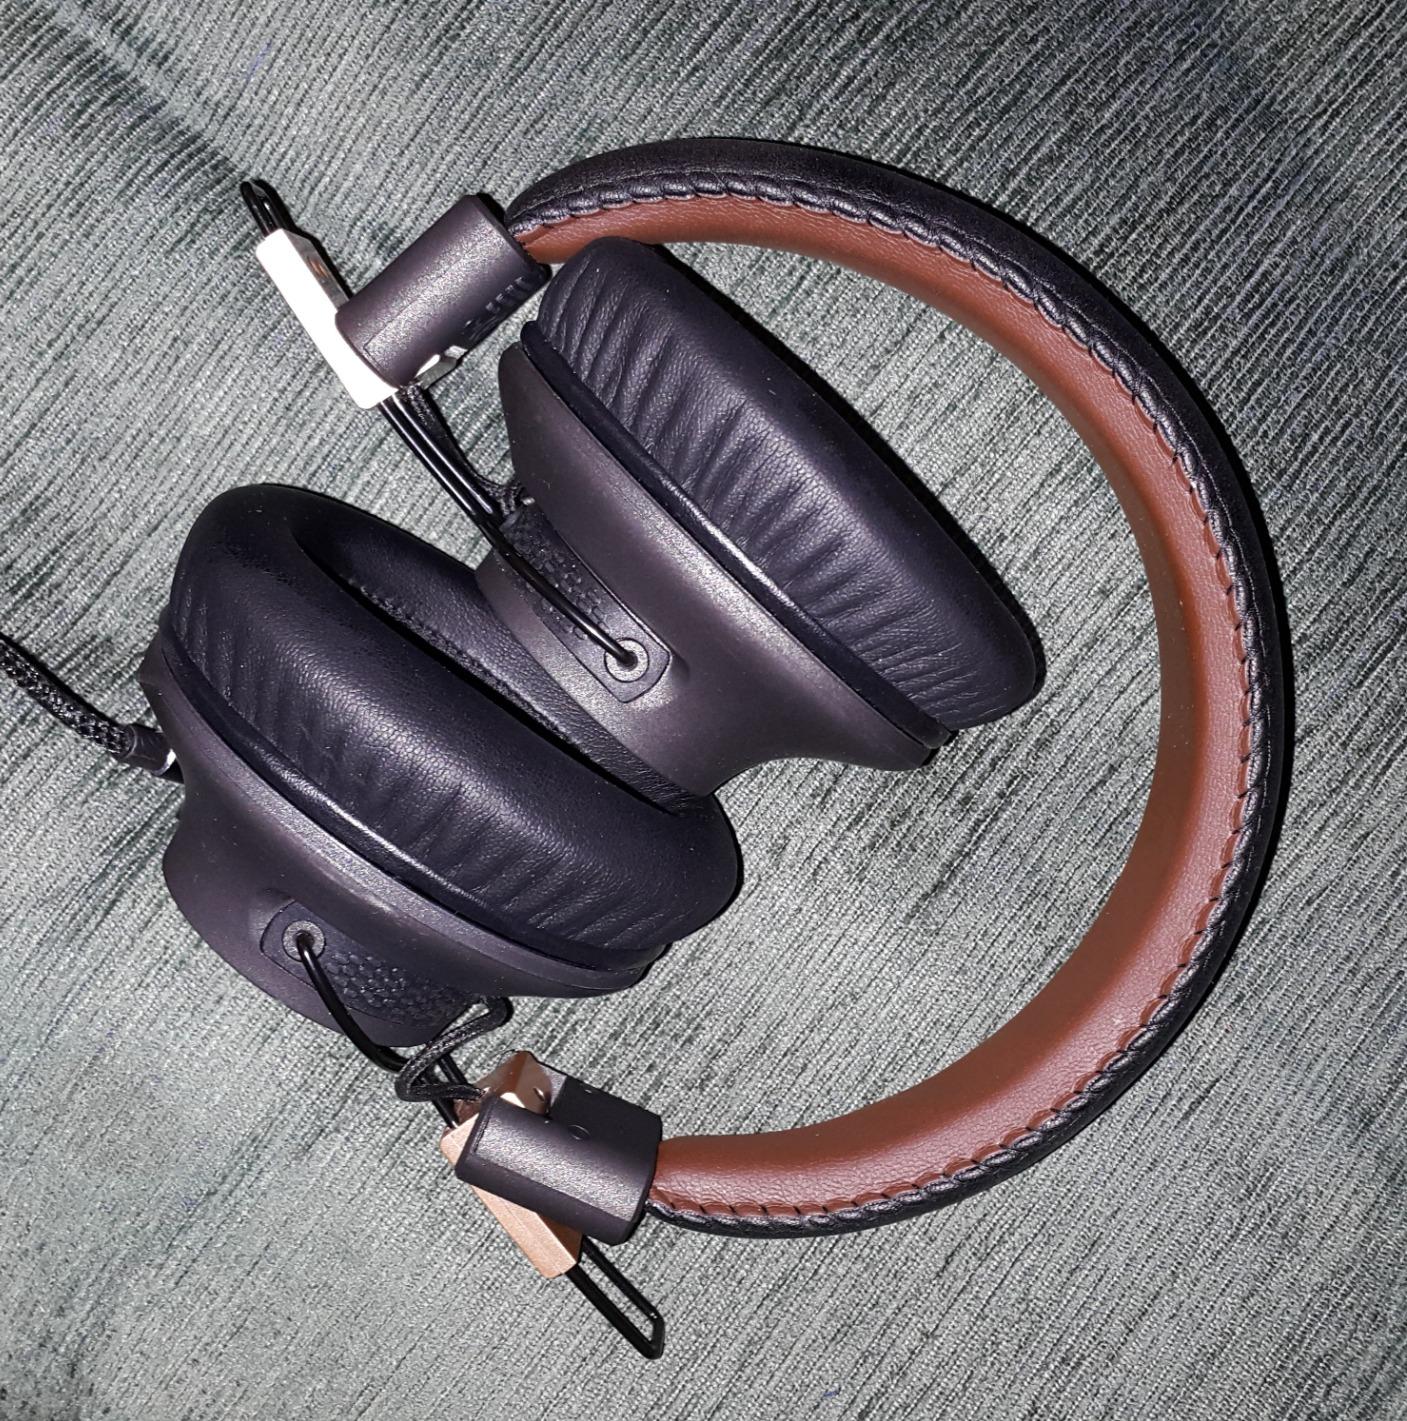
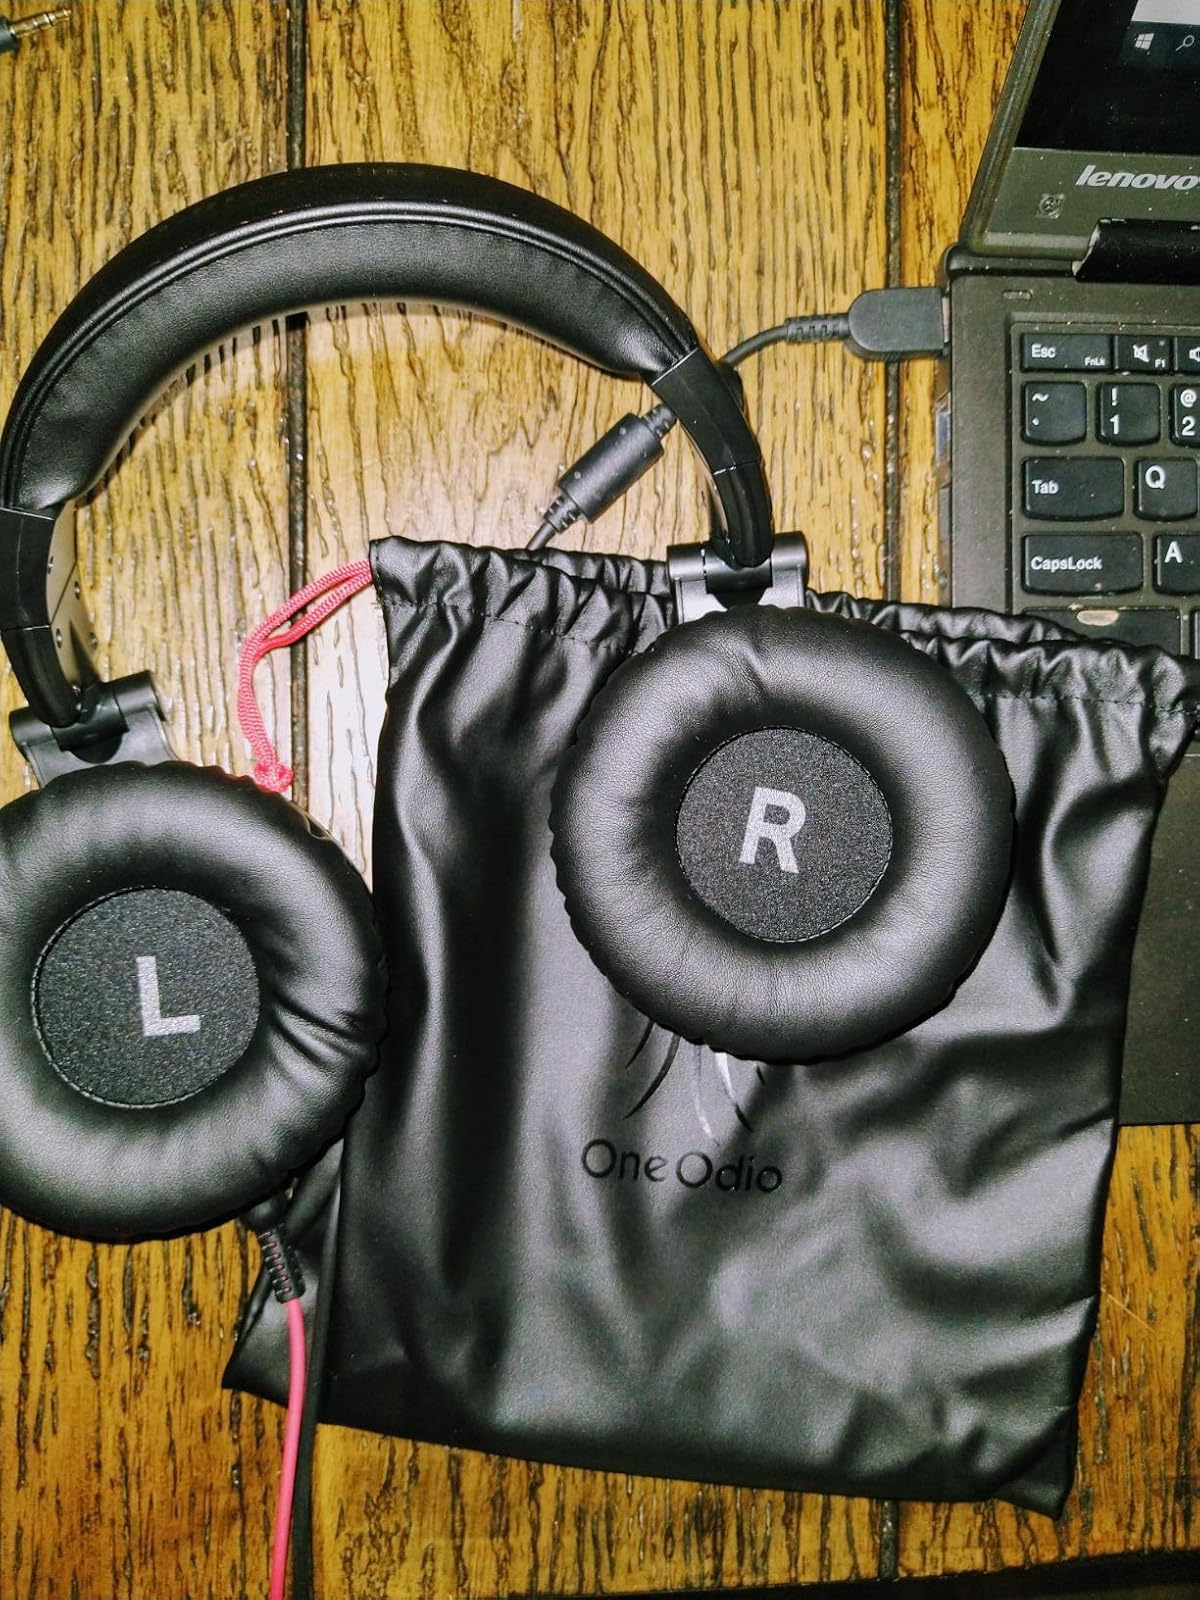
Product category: headphones
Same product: no